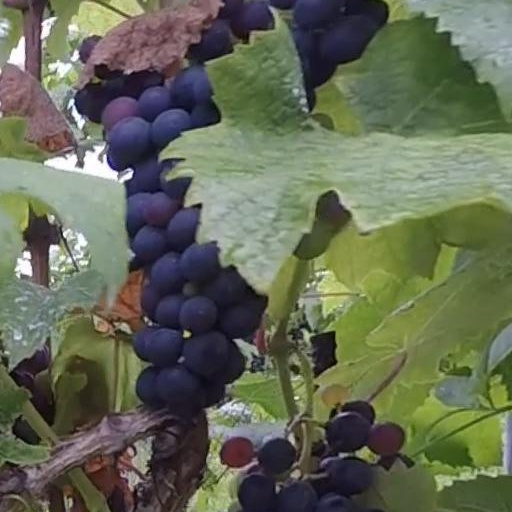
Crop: grape